Out to Lunch (video game)

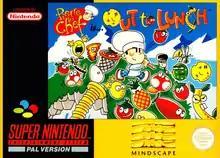
European SNES cover art

Pierre le Chef is... Out to Lunch is a video game that was released for the Game Boy and Super NES in 1993 by Mindscape. It is a side-scrolling platform game about a French chef trying to collect ingredients for his dishes by going to different countries to catch them as they have escaped. Ports for the Amiga and Amiga CD32 were released in 1994.